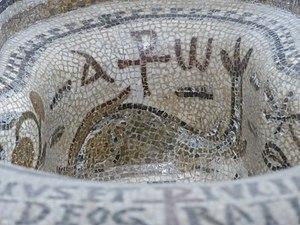
L'église du prêtre Félix et le baptistère de Kélibia, ou baptistère du prêtre Félix de Demna, sont un édifice et une cuve baptismale paléochrétienne richement décorée de mosaïques, découverts dans les années 1950 à Demna, dans la délégation de Hammam Ghezèze en Tunisie.